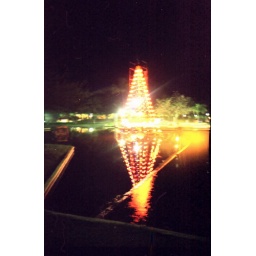
Xmas tree by the lake